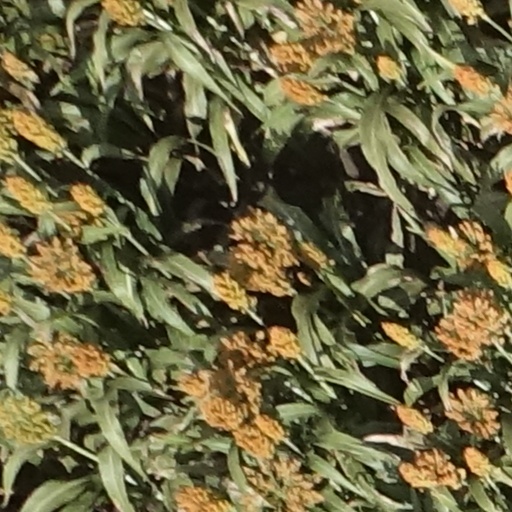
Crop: sorghum